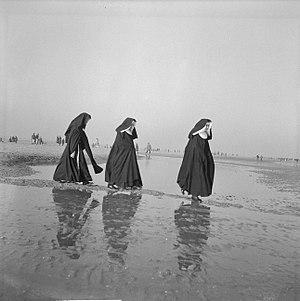
Zandvoort aan Zee, simplement dénommée Zandvoort, est un village et une commune néerlandaise située en province de Hollande-Septentrionale et bordée par la mer du Nord à l'ouest. Elle se trouve à une vingtaine de kilomètres à l'ouest d'Amsterdam et est une des principales stations balnéaires du pays ; on y trouve une plage naturiste à l'extérieur de la ville.